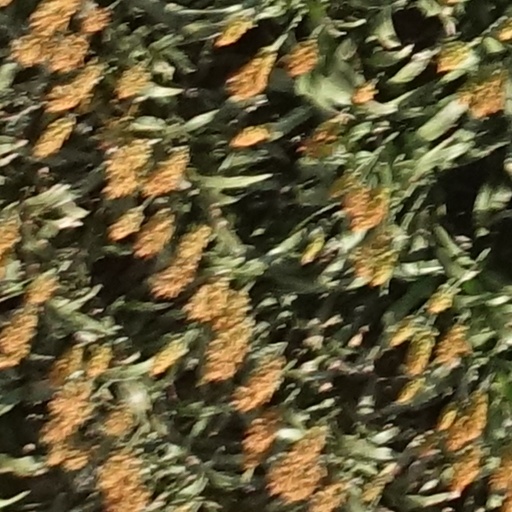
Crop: sorghum